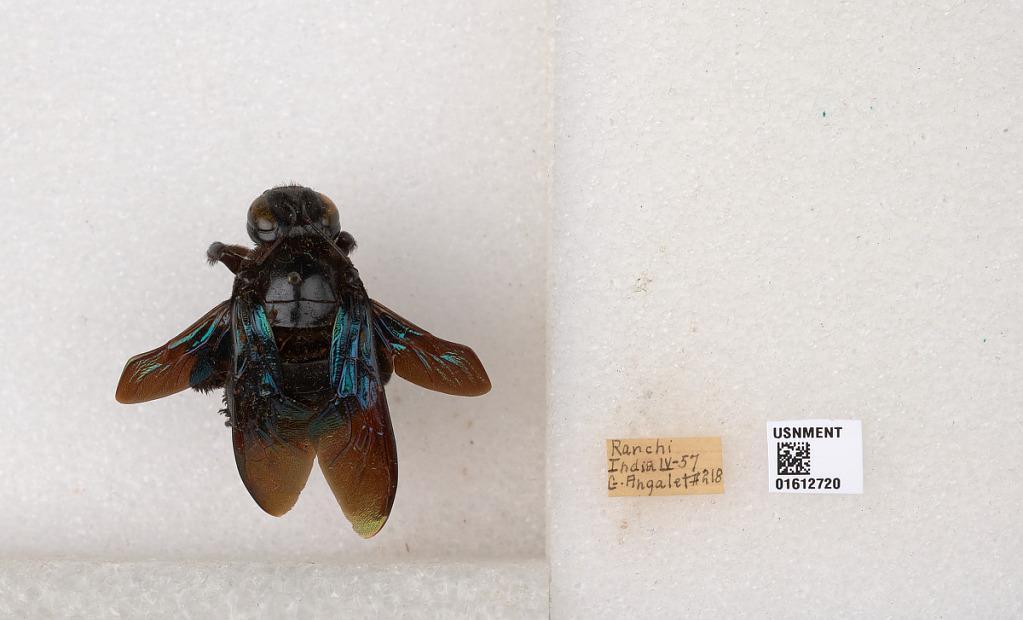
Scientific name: Xylocopa
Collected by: G. Ahgalet
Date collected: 1957-4-1
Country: India
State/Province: Jharkhand
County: Ranchi
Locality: Ranchi